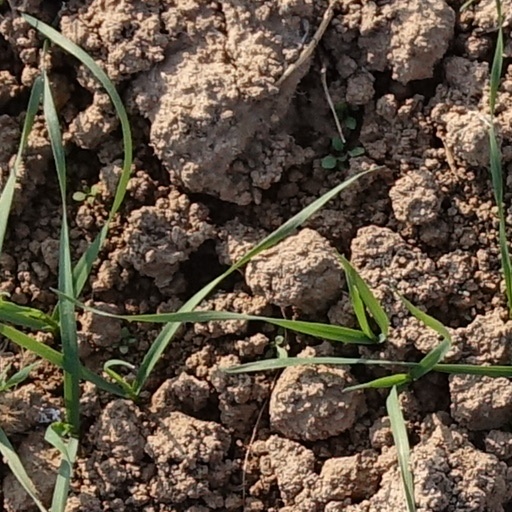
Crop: wheat